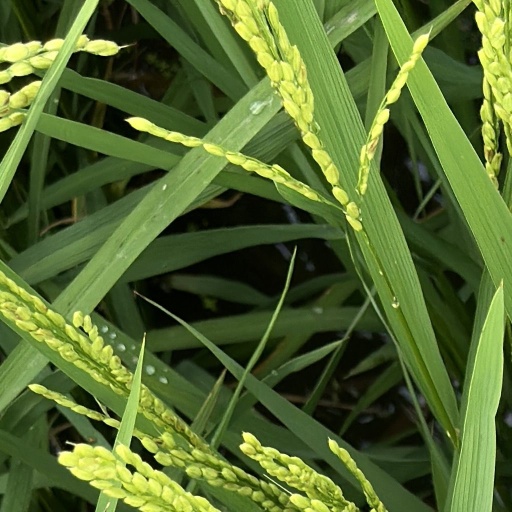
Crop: rice